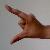
The image shows a hand gesture representing the letter 'Z' in Indian Sign Language.